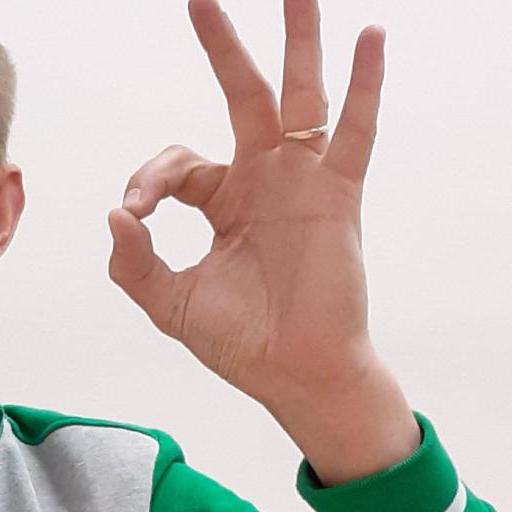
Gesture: ok